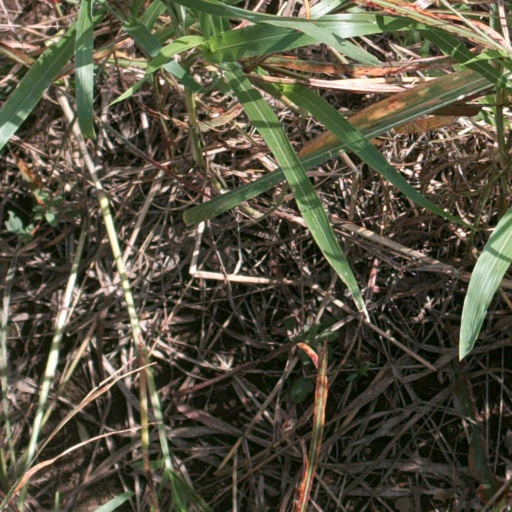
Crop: sorghum